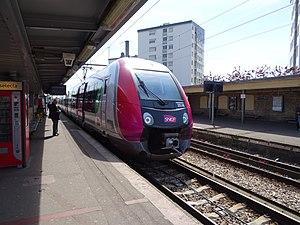
Francilien Transilien H en gare d'Epinay-Villetaneuse
La gare d'Épinay - Villetaneuse est une gare ferroviaire française située à la limite des communes d'Épinay-sur-Seine dans le département de la Seine-Saint-Denis, et de Montmagny dans le Val-d'Oise, en région Île-de-France.